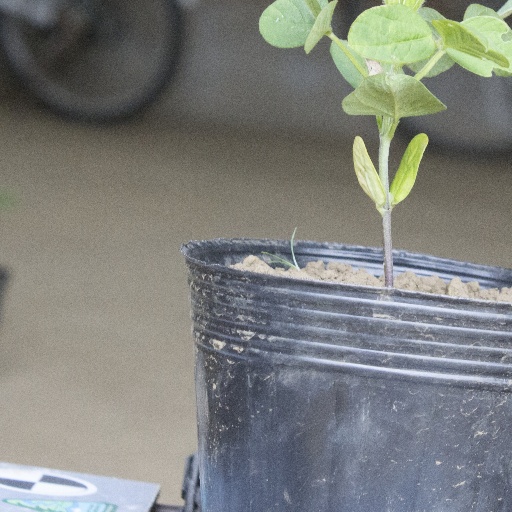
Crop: soybean